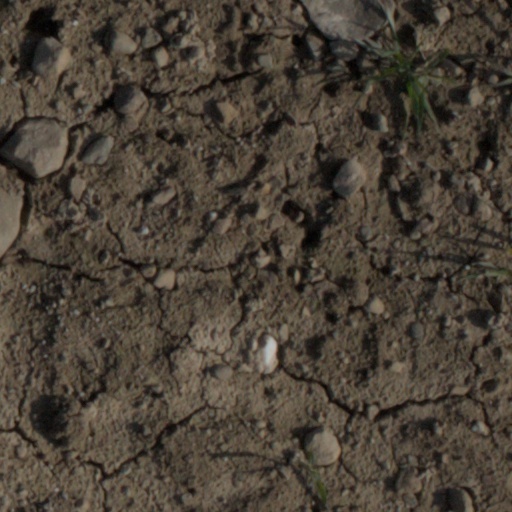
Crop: wheat